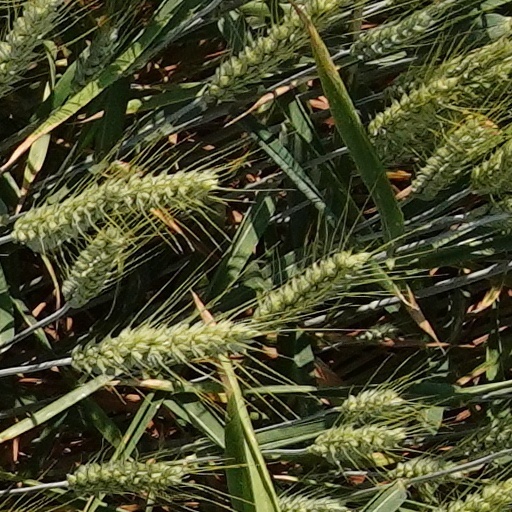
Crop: wheat